Janina Leitzig

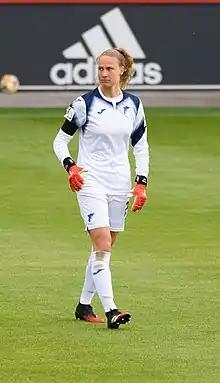
Leitzig in 2020 with Hoffenheim

Janina Leitzig (born 16 April 1999) is a German professional footballer who plays as a goalkeeper for Women's Super League club Leicester City.